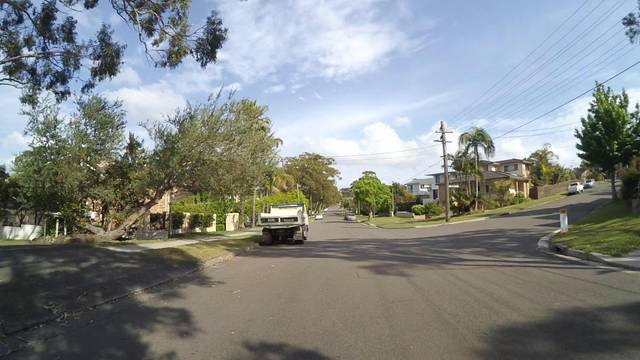
Region: Australia
Coordinates: -34.067, 151.121